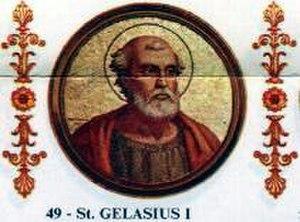
Les rapports entre l’Église et l’État dans l'Empire byzantin découlaient de la conception que se faisaient les Byzantins de leur empire, celui de la reproduction sur terre du royaume des cieux, Église et État n’étant que le recto et le verso d’une même médaille. Cet empire se voulait un empire universel englobant ou appelé à englober tous les peuples de la terre lesquels devraient idéalement appartenir à la seule véritable Église chrétienne, l’Église orthodoxe.